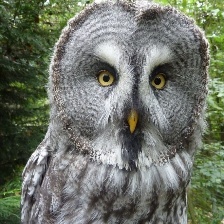
Species: GREAT GRAY OWL
Scientific name: STRIX NEBULOSA
ImageNet parent category: great_grey_owl